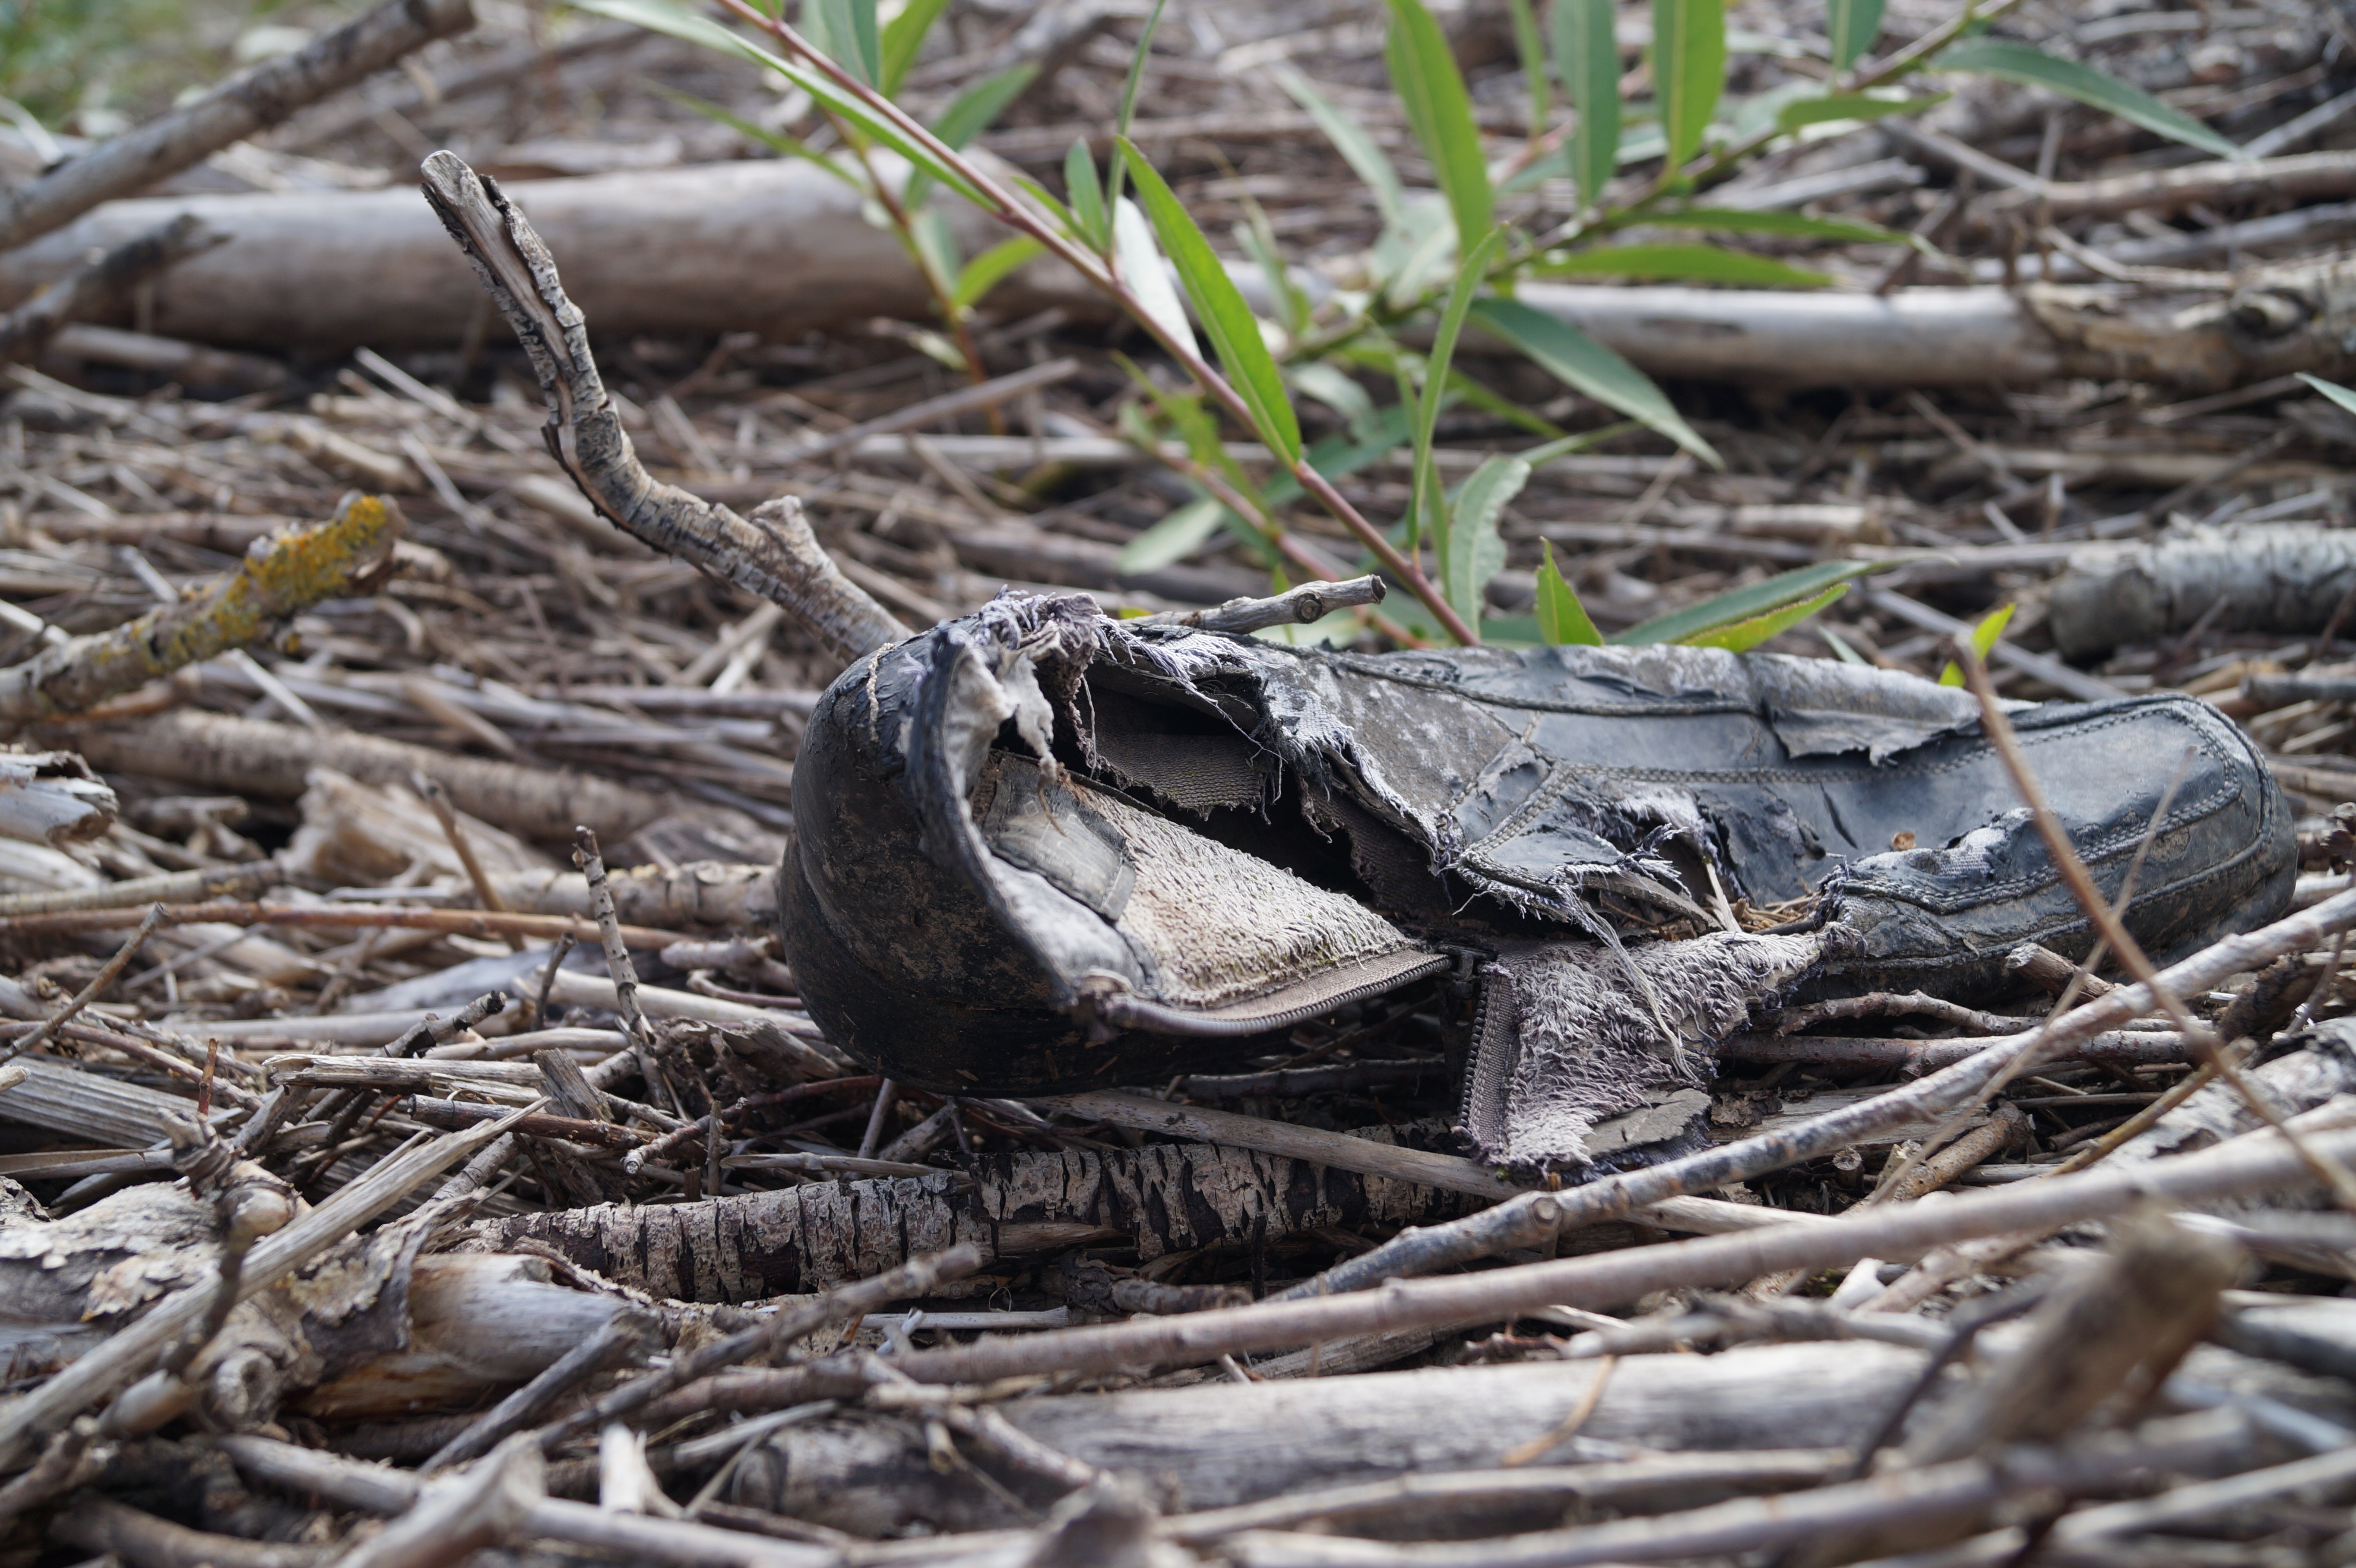
nature, branch, shoe, wood, old, wildlife, reptile, fauna, snake, garbage, pollution, scaled reptile